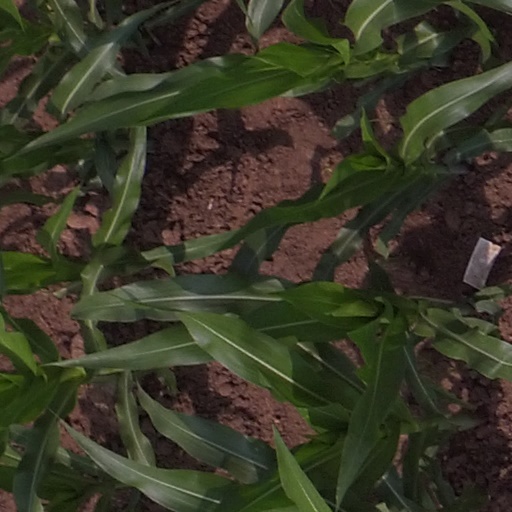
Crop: maize; corn